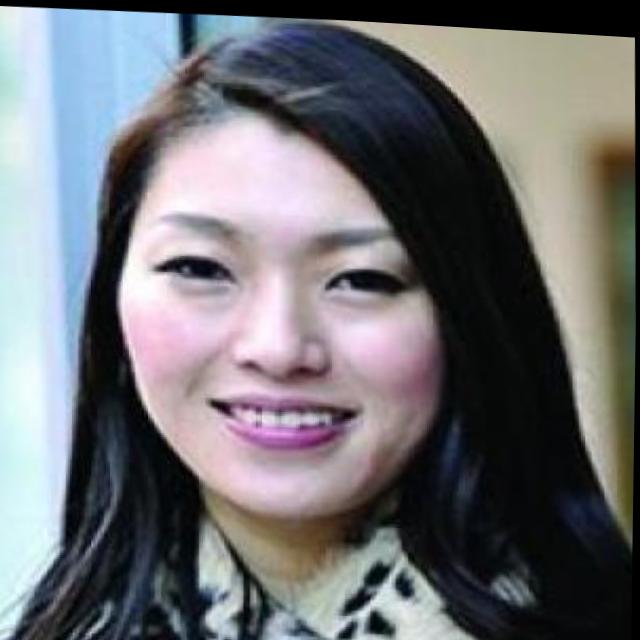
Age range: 21-44